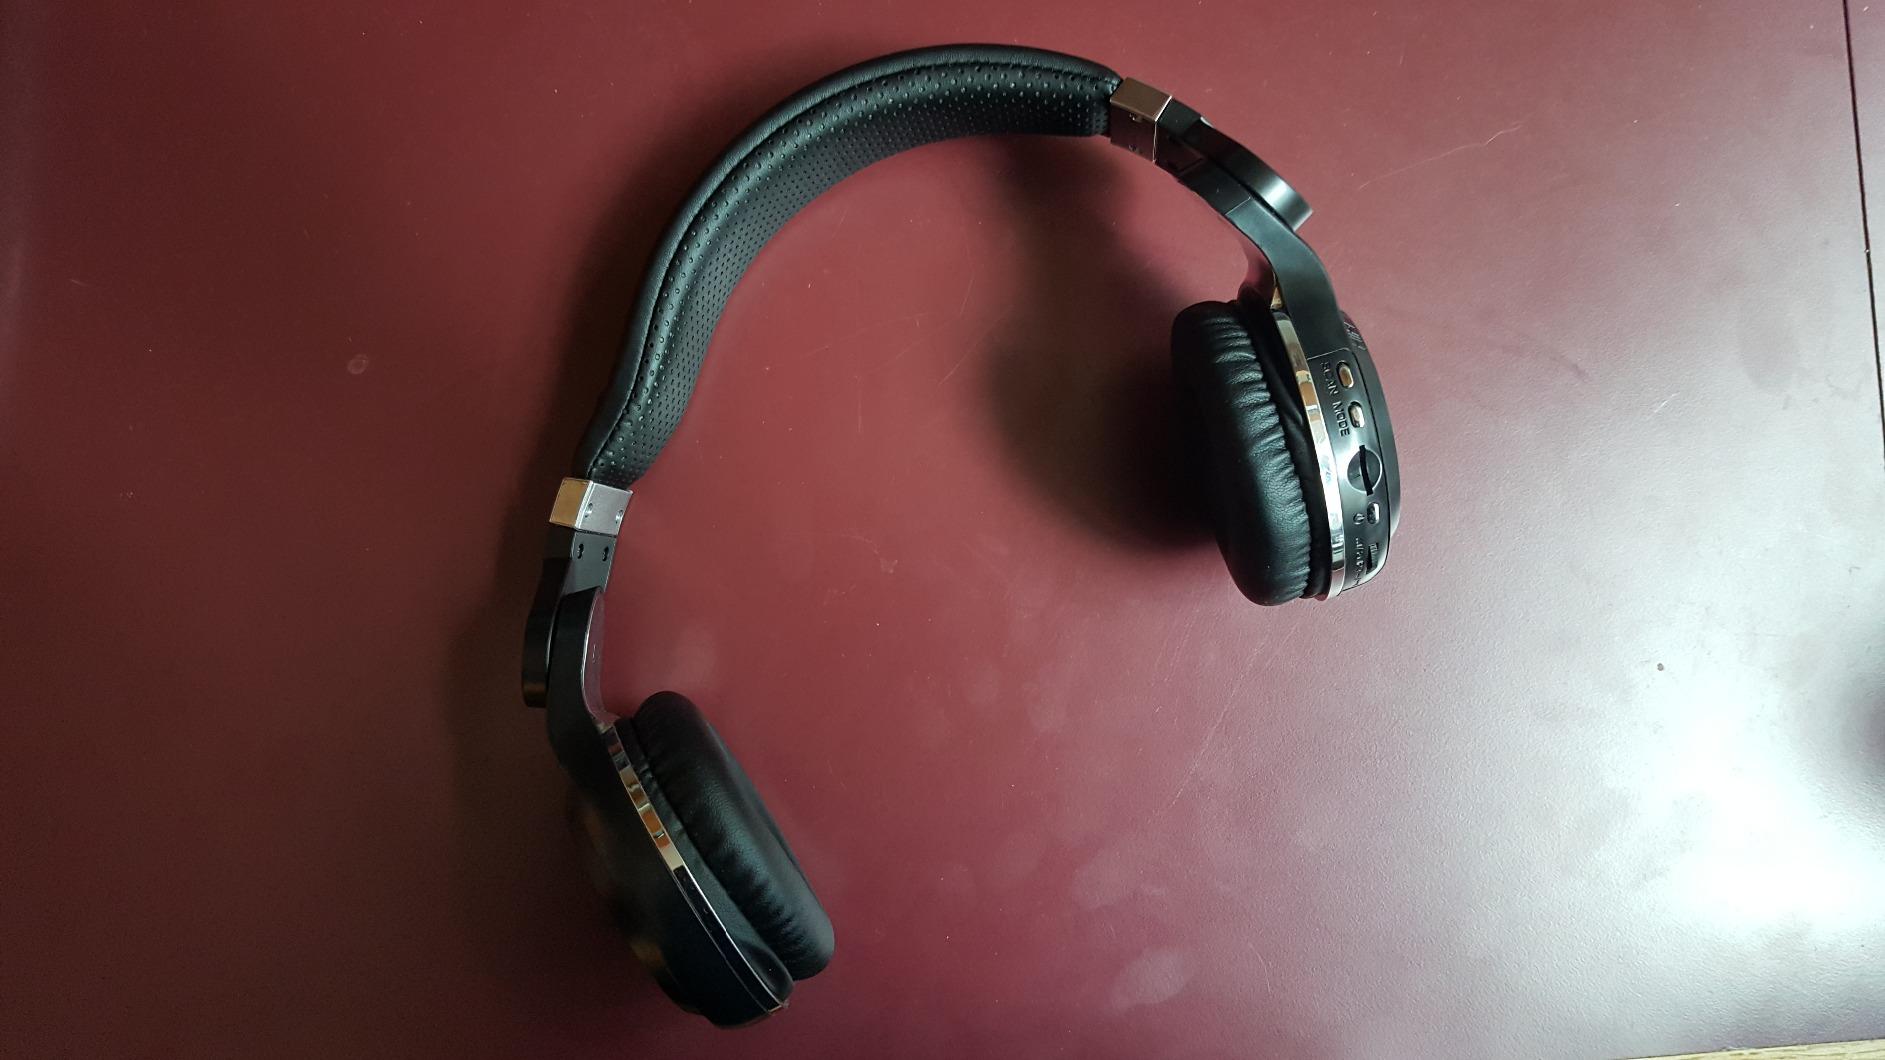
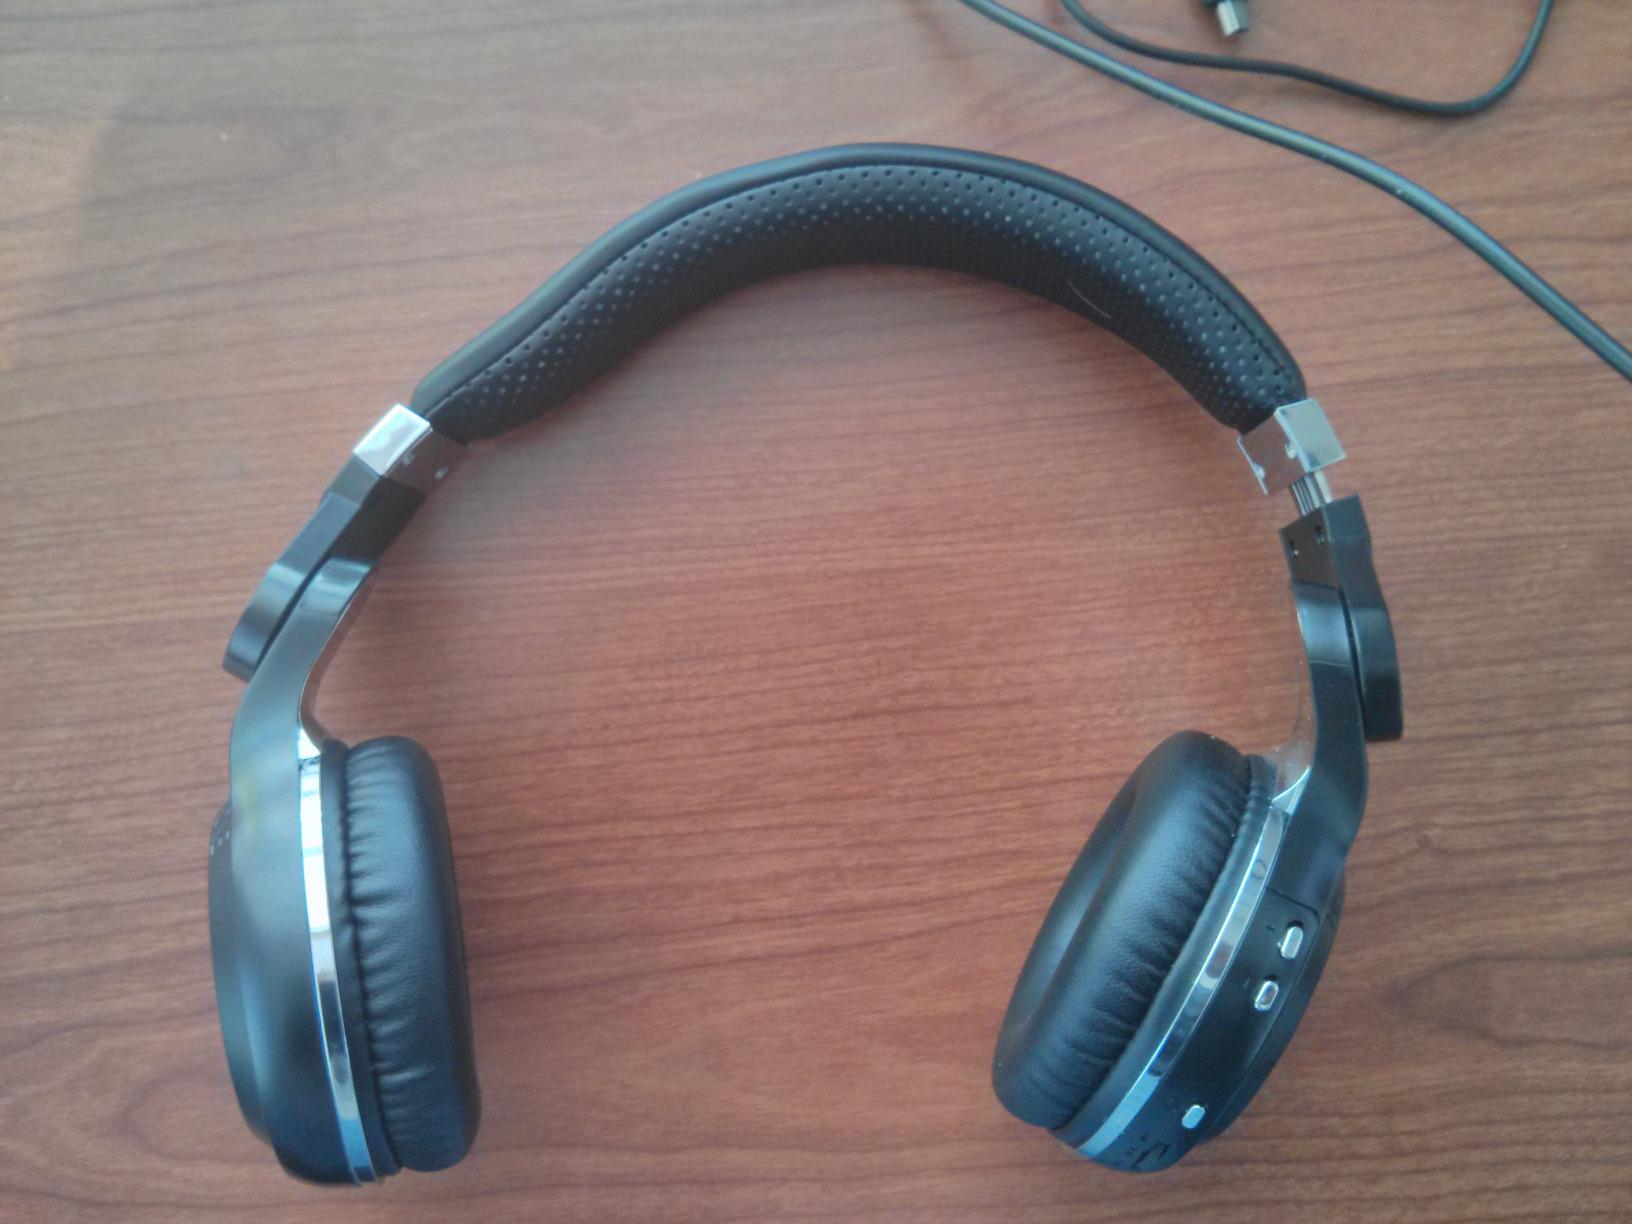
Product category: headphones
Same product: no